Dual monarchy of England and France

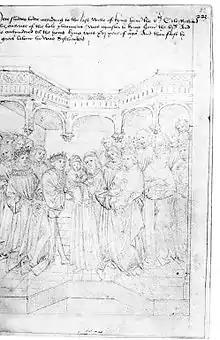
Henry VI, aged nine months, is shown being placed in the care of Richard de Beauchamp, 13th Earl of Warwick

After Henry V's death, the issue of the regency to the infant king Henry VI was resolved by meetings between Bedford, Burgundy and the French Estates-General. The Settlement of Troyes was reaffirmed in accordance with it; Bedford was made keeper of Normandy and Burgundy and may have been named regent for the king of France. Bedford was a little uncertain whether Burgundy would relinquish his status as keeper of Normandy, so he wrote to London five days later to advertise his position as Regent of England, then of France. Bedford had no reason to contradict Henry V, but if he could not be regent for his French king, he would be as his English Regent. At the time, Bedford was still referring to himself as "gubernator Normandiae", governor of Normandy, on 1 November six days after the letter was dispatched to London. Bedford started to emerge as French regent for his nephew King Henry VI of England and France. At the same time the Treaty of Troyes was reaffirmed, and on 19 November Bedford presided as French regent in the "Parlement de Paris" and dedicated himself to be working for the good of France.